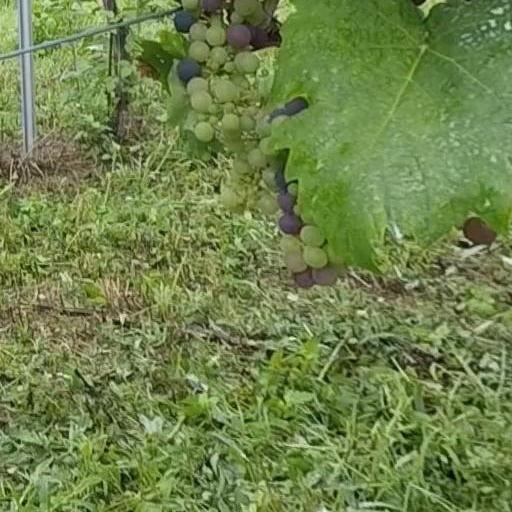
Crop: grape